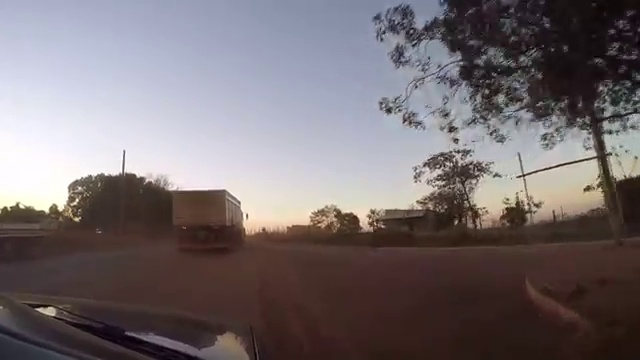
Fire: no
Smoke: no